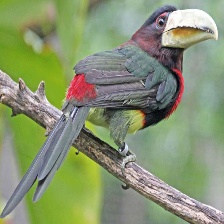
Species: IVORY BILLED ARACARI
Scientific name: PTEROGLOSSUS AZARA
ImageNet parent category: toucan